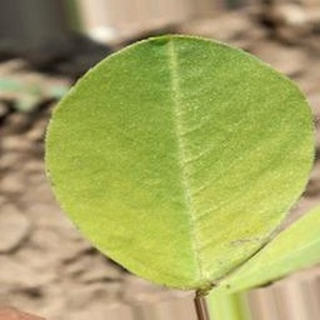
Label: groundnut_nutrition_deficiency